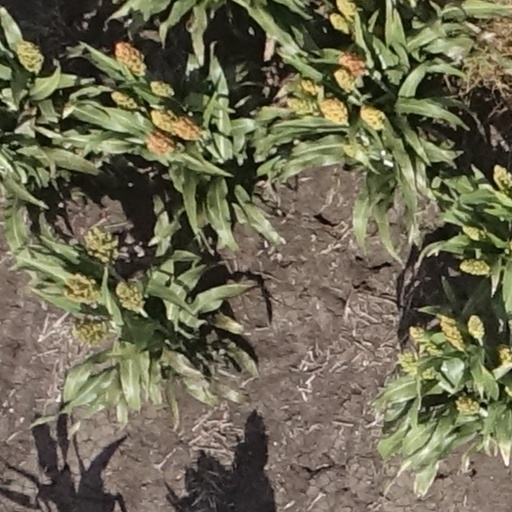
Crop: sorghum